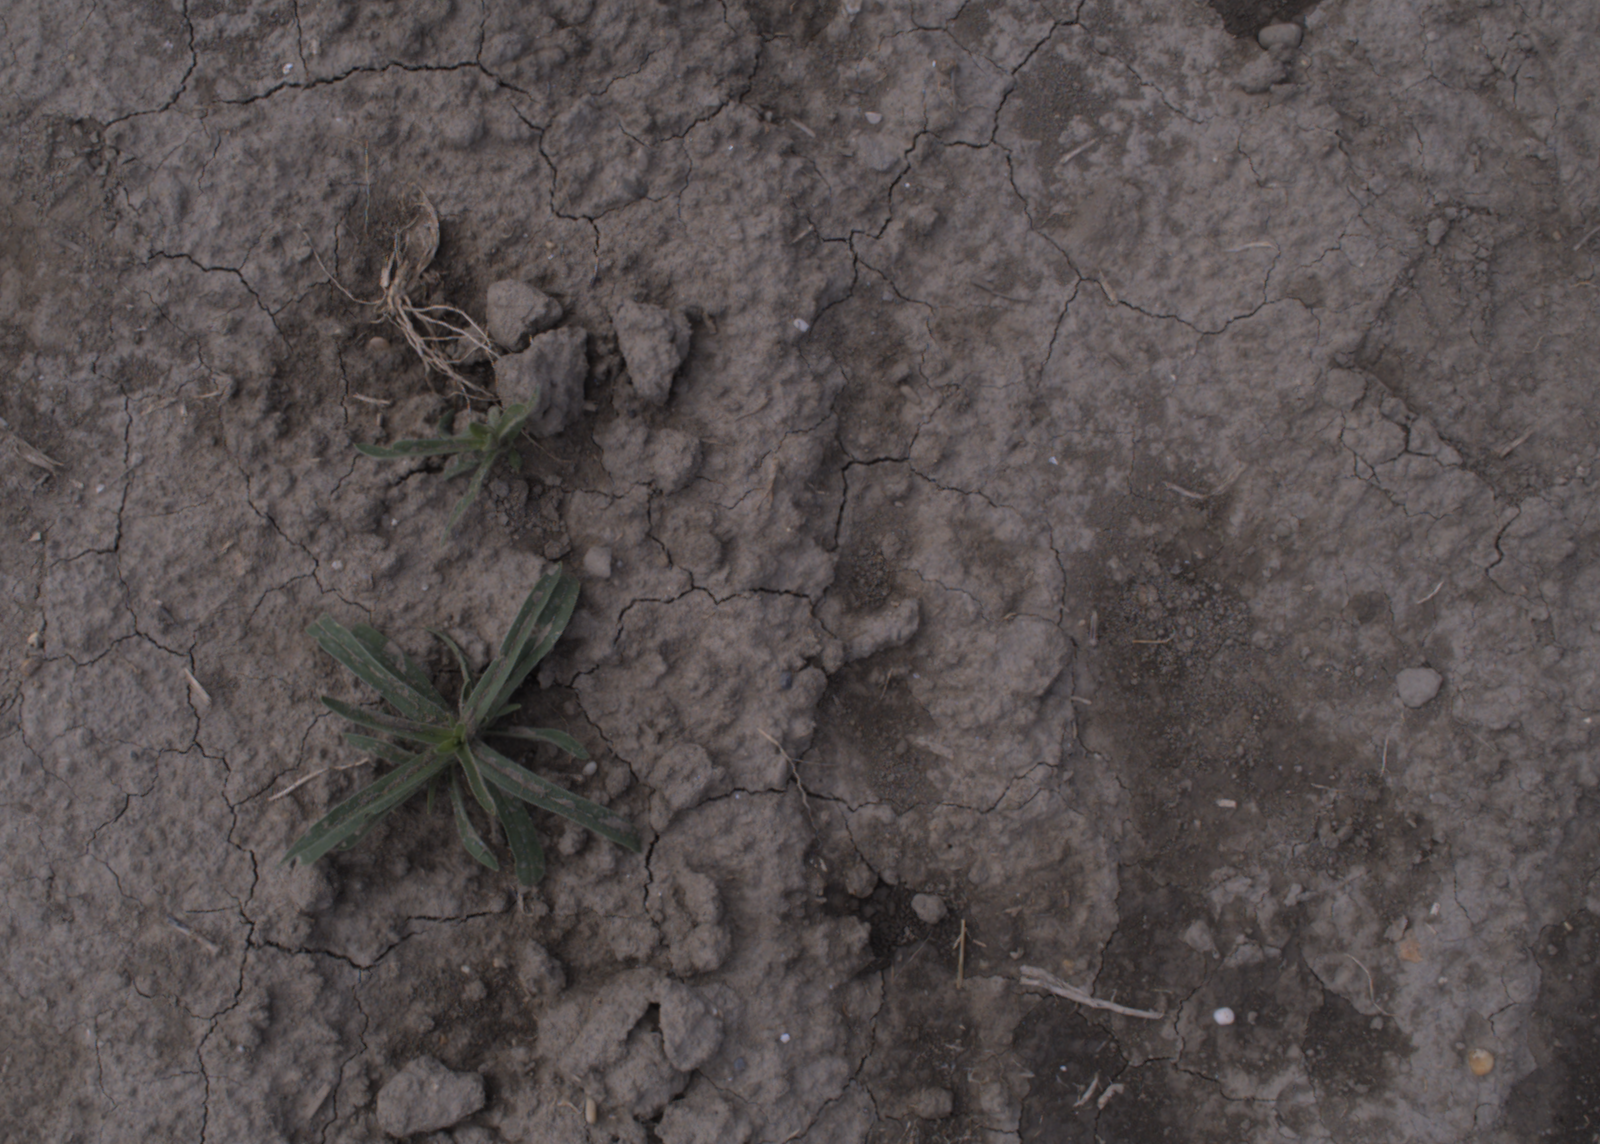
Capture date: 24.08.2020 11:09:04
Weather: mixed
Wind: medium
Seeding date: 21.07.2020
Plant canopy height (mm): 910